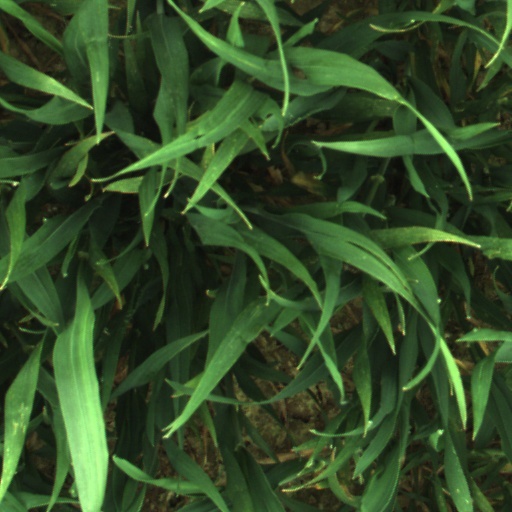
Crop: wheat